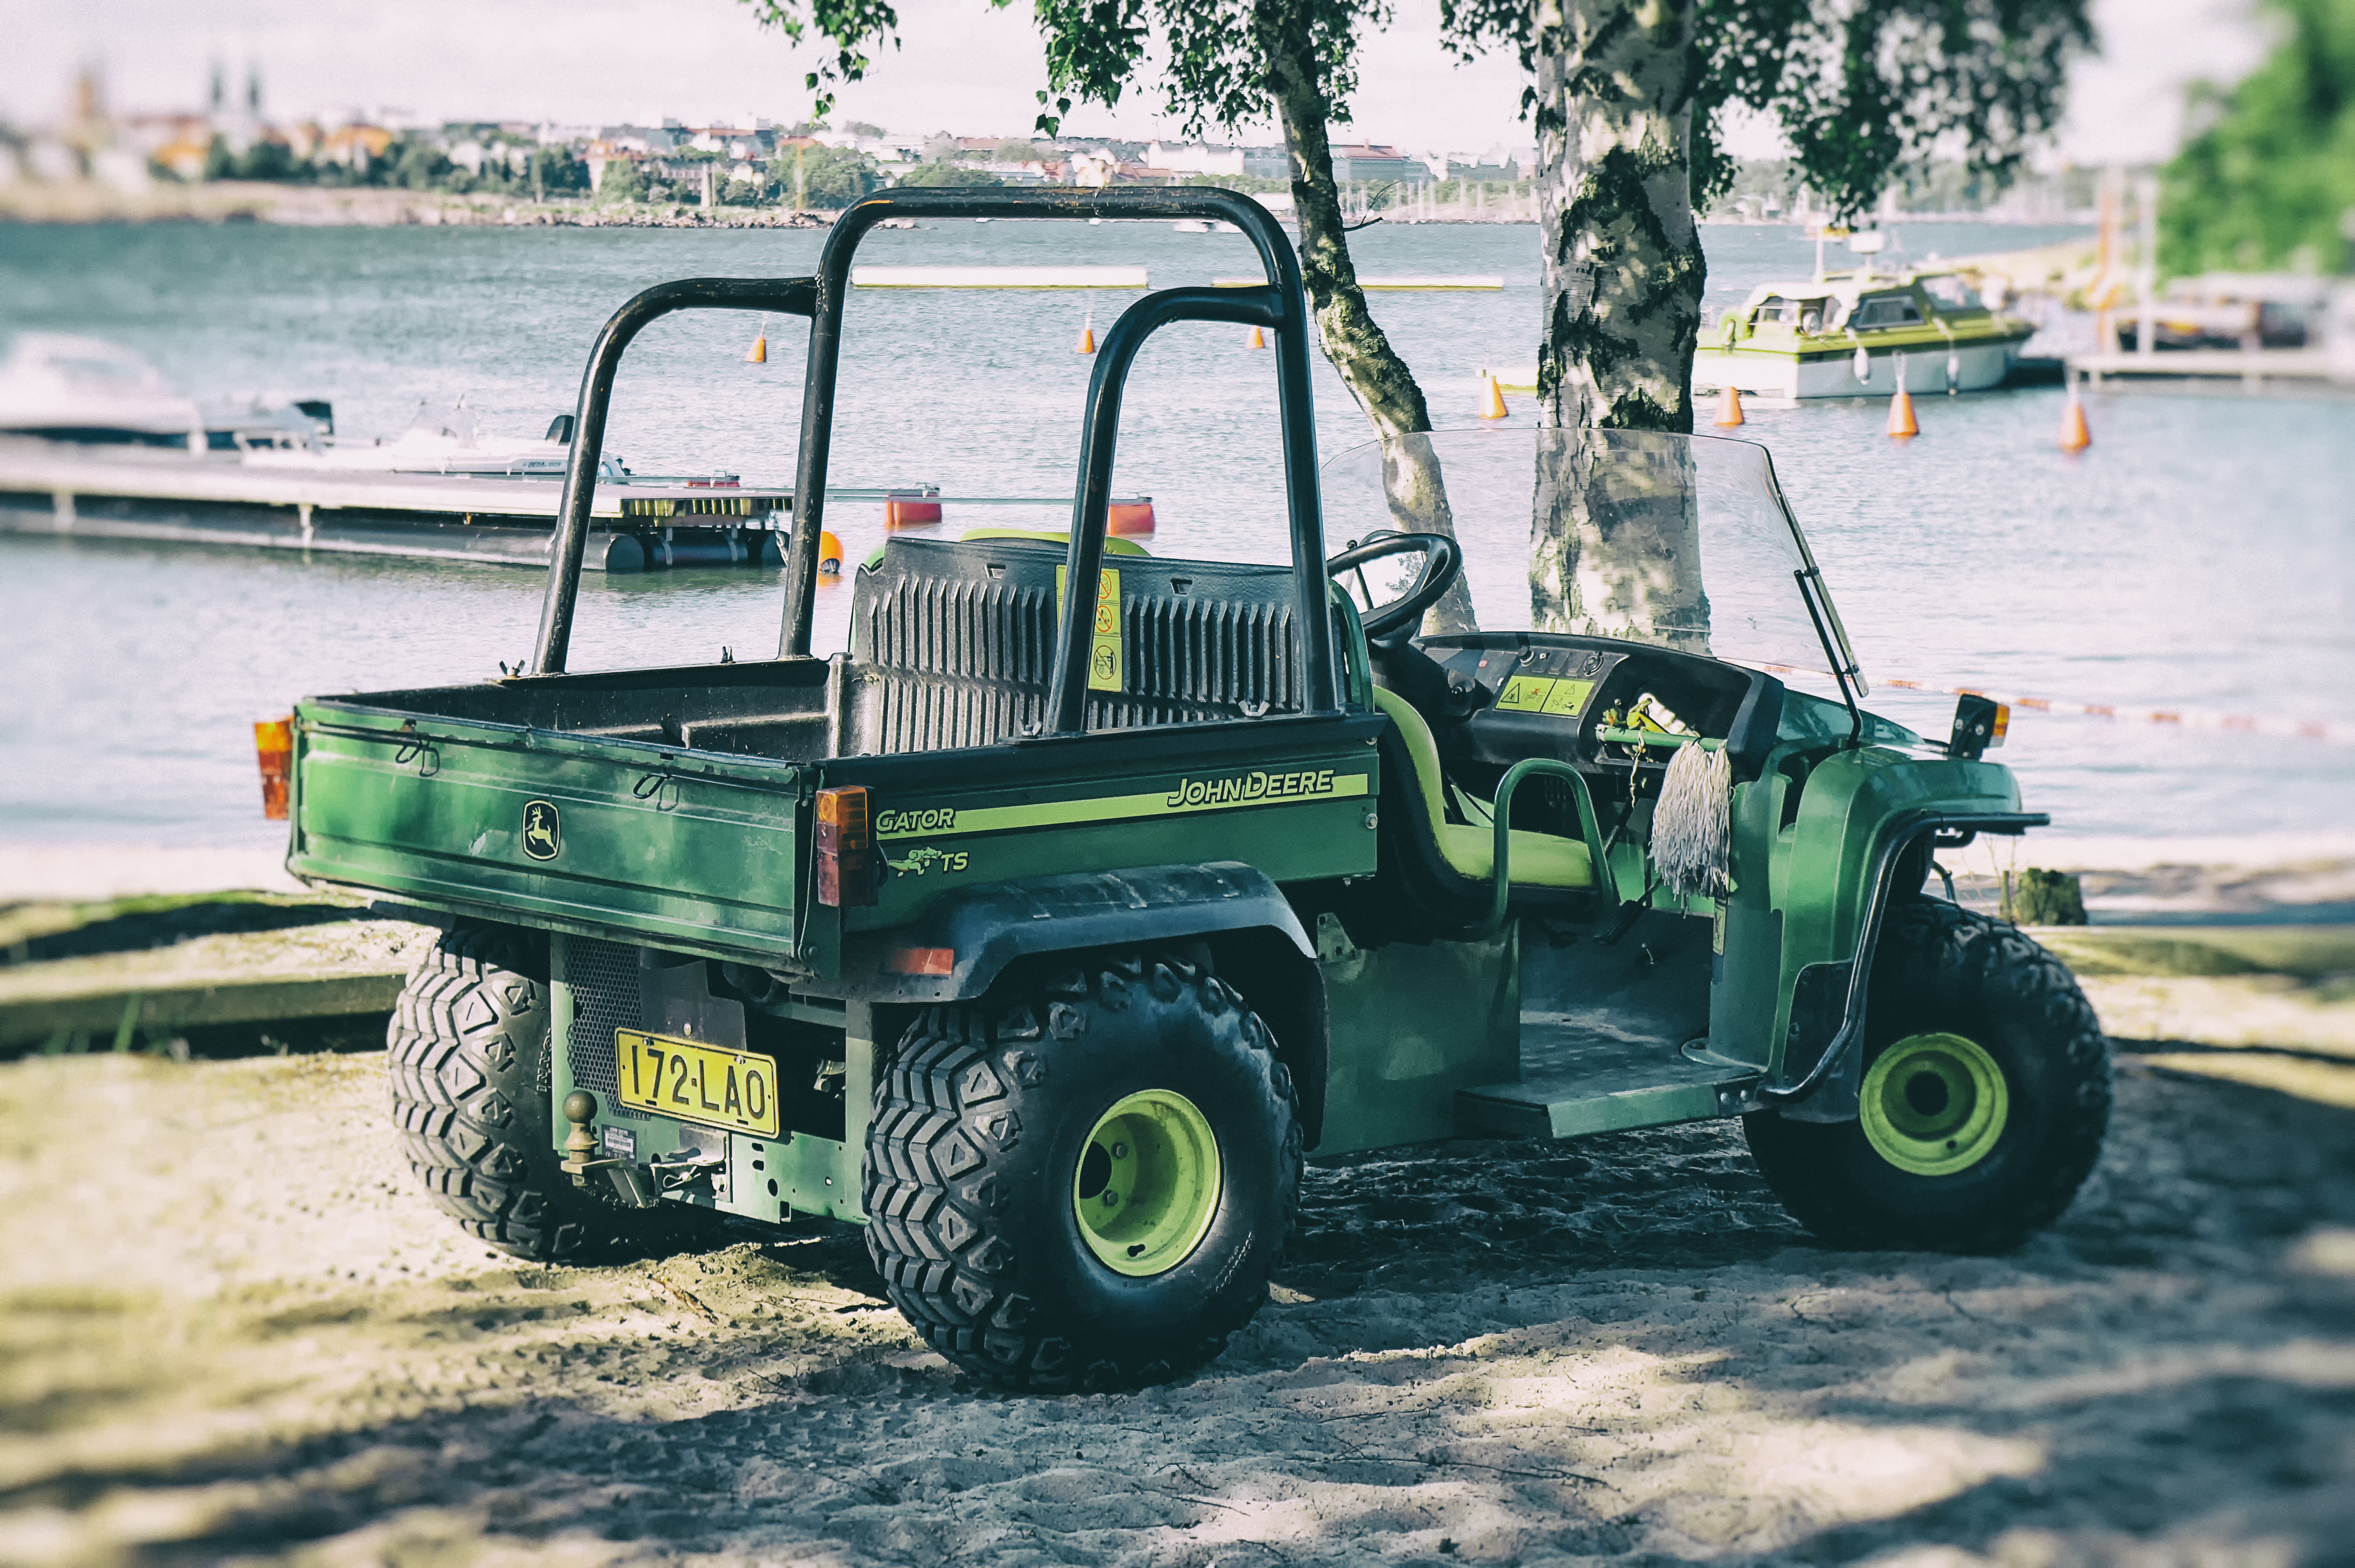
tree, sand, boat, car, shore, jeep, city, pier, truck, vehicle, deere, john, gator, gatorts, off road vehicle, automobile make, light commercial vehicle, off roading, military vehicle